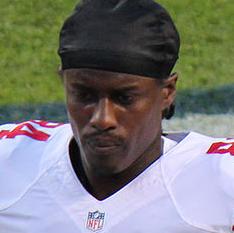
Age: 32